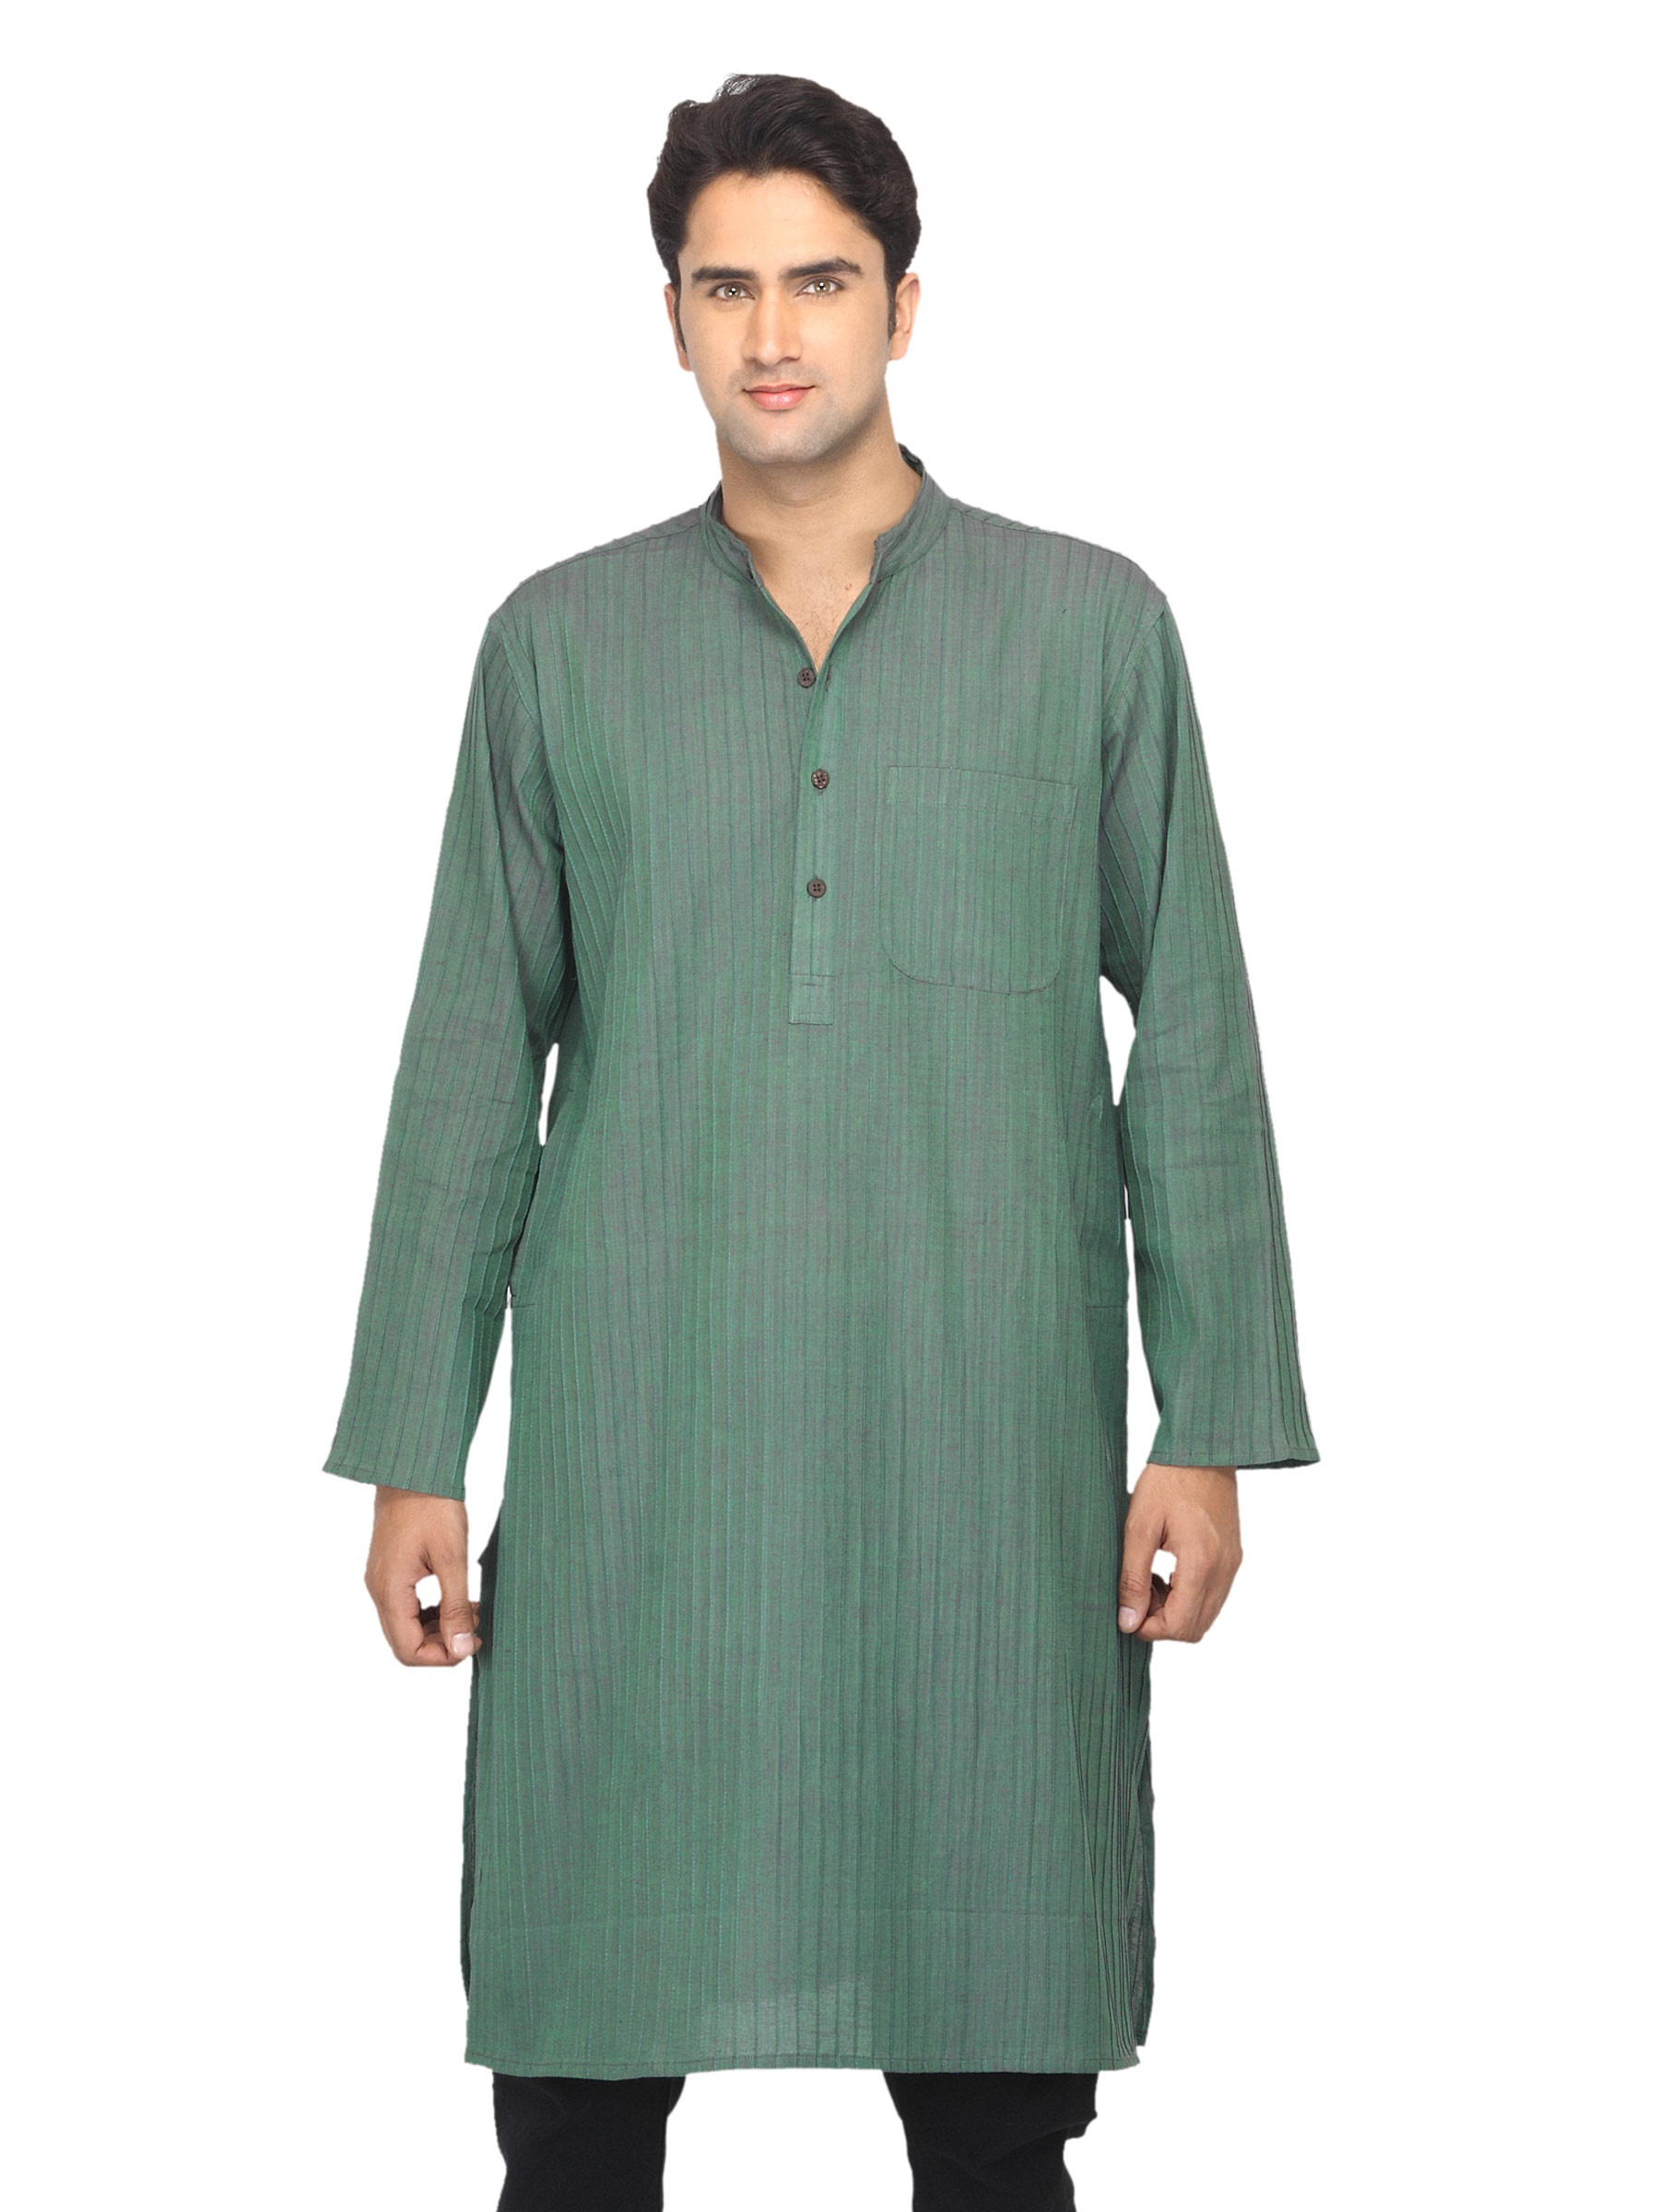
Fabindia Men Green Kurta
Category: Apparel / Topwear / Kurtas
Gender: Men
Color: Green
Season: Summer 2012
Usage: Ethnic